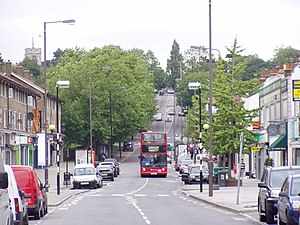
Chingford
Chingford Mount i Chingford
Chingford er et distrikt i det nordøstlige London i London Borough of Waltham Forest ca. 16 km nordøst for Charing Cross.